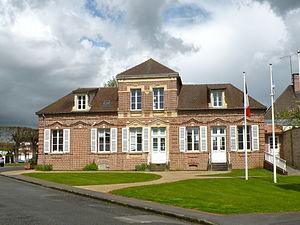
mairie d'Ivry-le-Temple
Ivry-le-Temple est une commune française située dans le département de l'Oise en région Hauts-de-France.